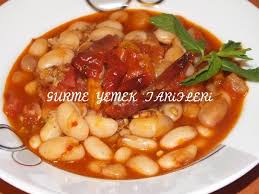
Yemek: kuru_fasulye